Sister Catherine Treatise

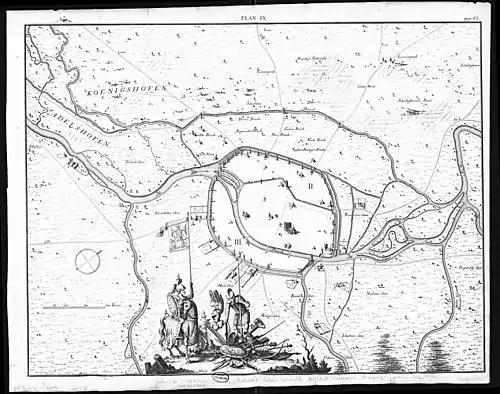
13th-century Strasbourg

The Sister Catherine Treatise is a work of medieval Christian mysticism seen as representative of the Brethren of the Free Spirit of the thirteenth and fourteenth centuries in Europe. Wrongly attributed to Christian mystic Meister Eckhart, it nevertheless shows the influence of his ideas (as evinced by the full German title) or at least the ideas which he was accused or attributed as having had by the Inquisition.